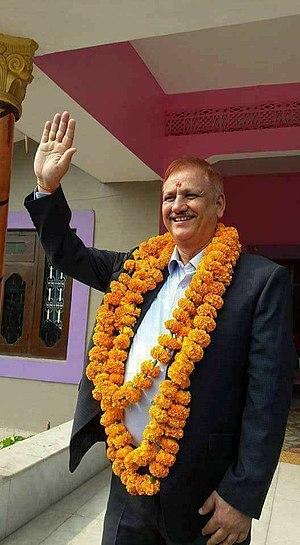
Lekhraj Bhatta ou Lekh Raj Bhatta, âgé d'environ 48 ans, est un homme politique népalais, membre du Parti communiste du Népal.